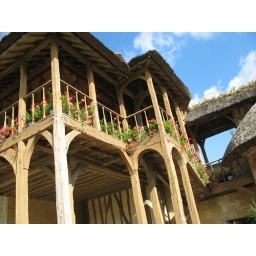
Another cute house in the hamlet.